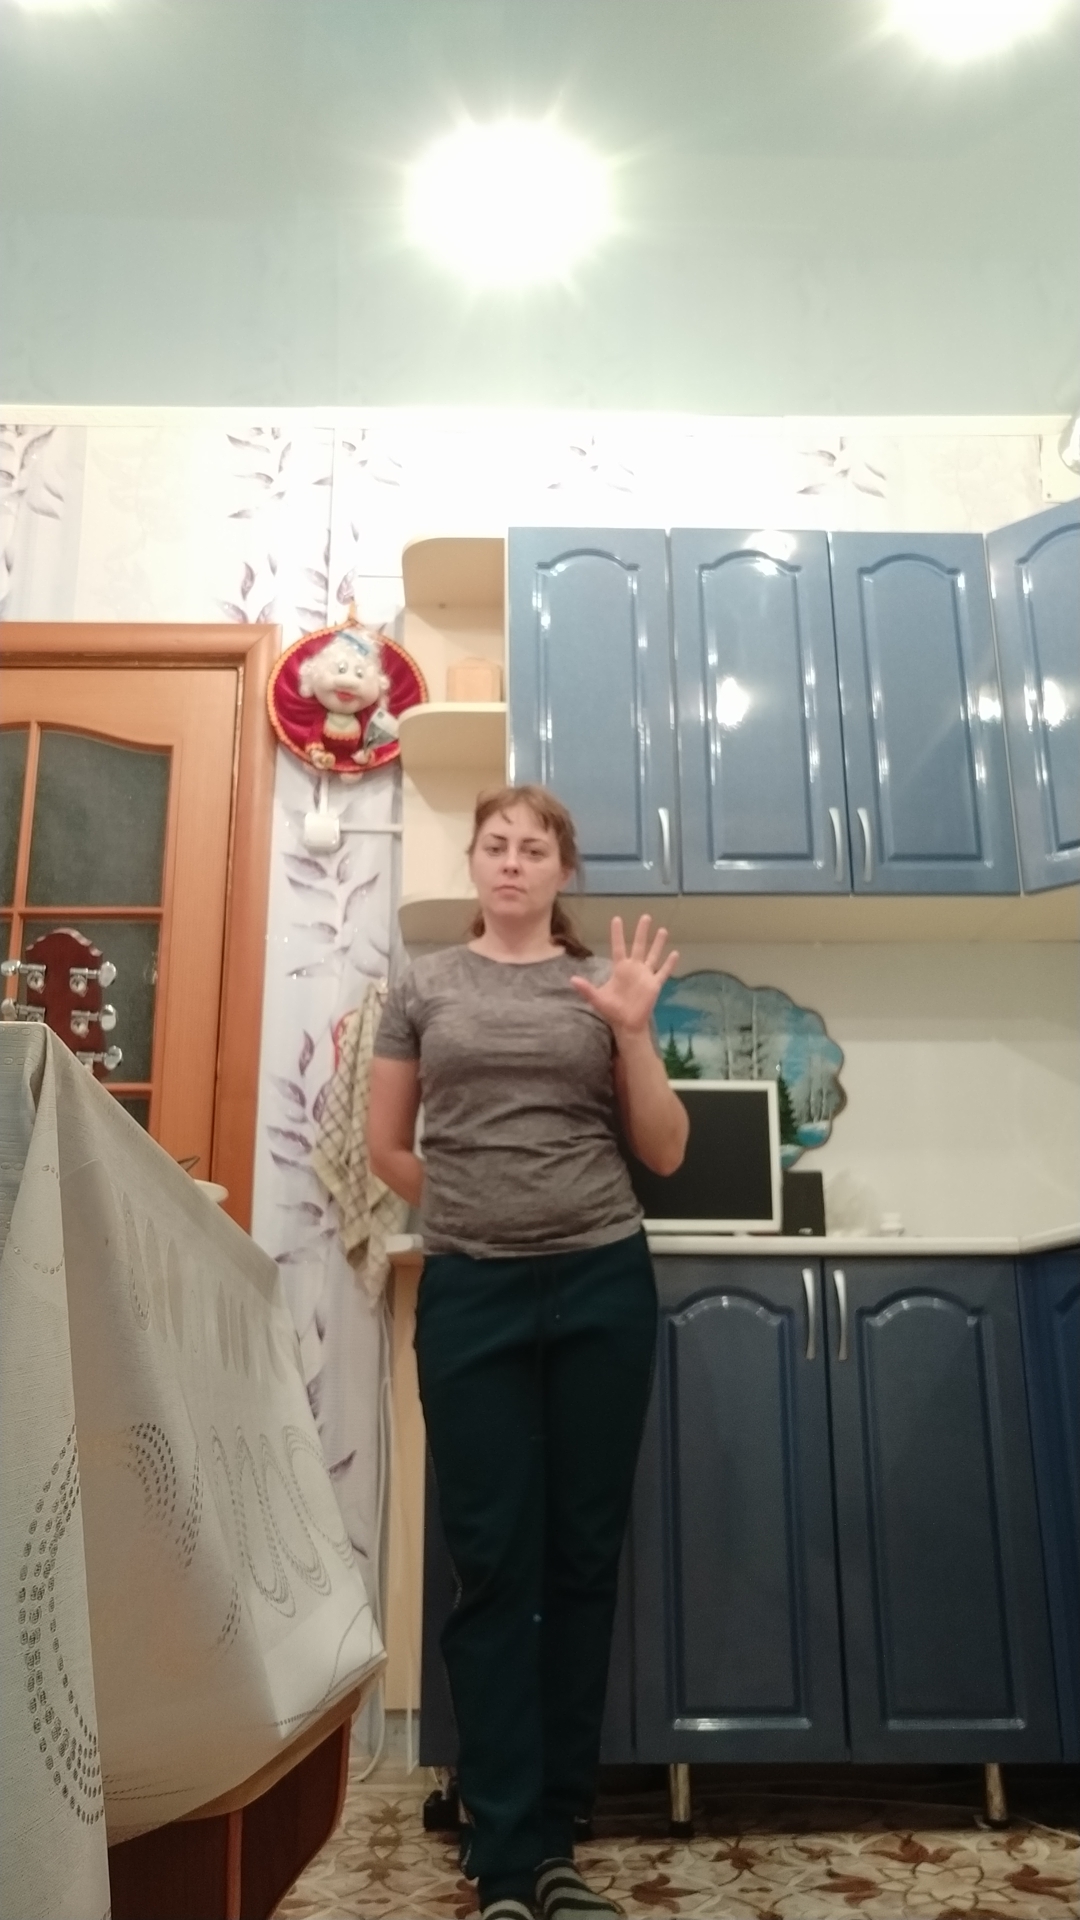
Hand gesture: palm